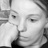
Emotion: sad